Vayigash

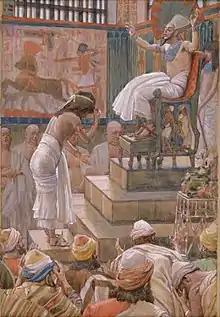
Joseph and His Brethren Welcomed by Pharaoh (watercolor circa 1896–1902 by James Tissot)

In the sixth reading, Jacob sent Judah before him to show the way to Goshen. Joseph went up to Goshen in his chariot to meet Jacob, and fell on his neck and wept. Jacob told Joseph that now he could die, since he had seen Joseph's face. Joseph told his brothers that he would go tell Pharaoh that his brothers had come, that they kept cattle, and that they had brought their flocks, herds, and all their possessions. Joseph instructed them that when Pharaoh asked them their occupation, they should say that they were keepers of cattle, for shepherds were an abomination to the Egyptians. Joseph told Pharaoh that his family had arrived in the land of Goshen, and presented five of his brothers to Pharaoh. Pharaoh asked the brothers what their occupation was, and they told Pharaoh that they were shepherds and asked to live in the land of Goshen. Pharaoh told Joseph that his family could live in the best of the land, in Goshen, and if he knew any able men among them, then he could appoint them to watch over Pharaoh's cattle. Joseph set Jacob before Pharaoh, and Jacob blessed Pharaoh. Pharaoh asked Jacob how old he was, and Jacob answered that he was 130 years old and that few and evil had been the years of his life. Jacob blessed Pharaoh and left. The sixth reading ends here.